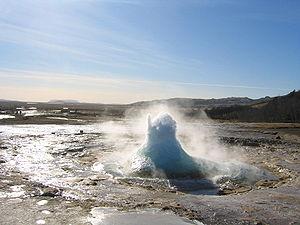
Les ressources énergétiques de l'Islande, État insulaire, sont importantes du fait de sa géologie unique et de son hydrographie abondante. Grâce à celles-ci, 81,4 % de la consommation d'énergie primaire totale du pays provenait d'énergies renouvelables en 2018 : géothermie 61,8 %, énergie hydraulique 19,3 % et agrocarburants 0,3 %. Les combustibles fossiles ne contribuaient que pour 18,6 %. Au niveau de la consommation finale d'énergie, la part des combustibles fossiles est plus élevée : 23,1 % ; la part de l'électricité, entièrement produite à partir d'énergies renouvelables est de 51,8 %, celle de la chaleur de réseau, provenant à 97 % de la géothermie, est de 21,7 % et celle des énergies renouvelables en utilisation directe de 3,4 %.